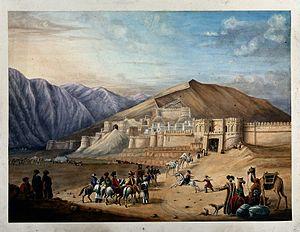
L’Afghanistan, en forme longue la république islamique d'Afghanistan, est un pays d'Asie centrale sans accès à la mer entouré par l'Ouzbékistan au nord, la Chine et le Tadjikistan au nord-est, le Pakistan à l'est-sud-est, l’Iran à l'ouest et le Turkménistan au nord-ouest.